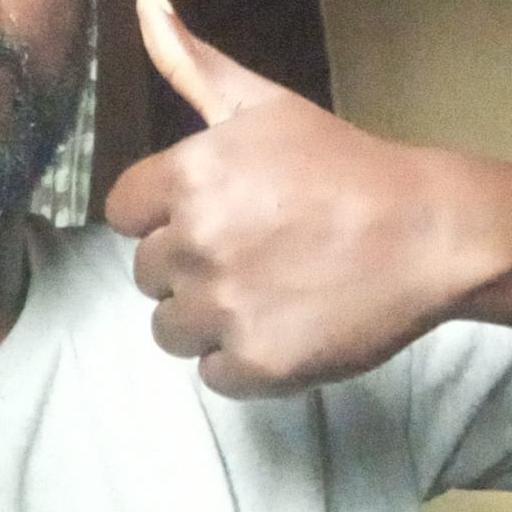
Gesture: like